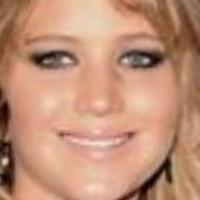
Age group: age 21-30